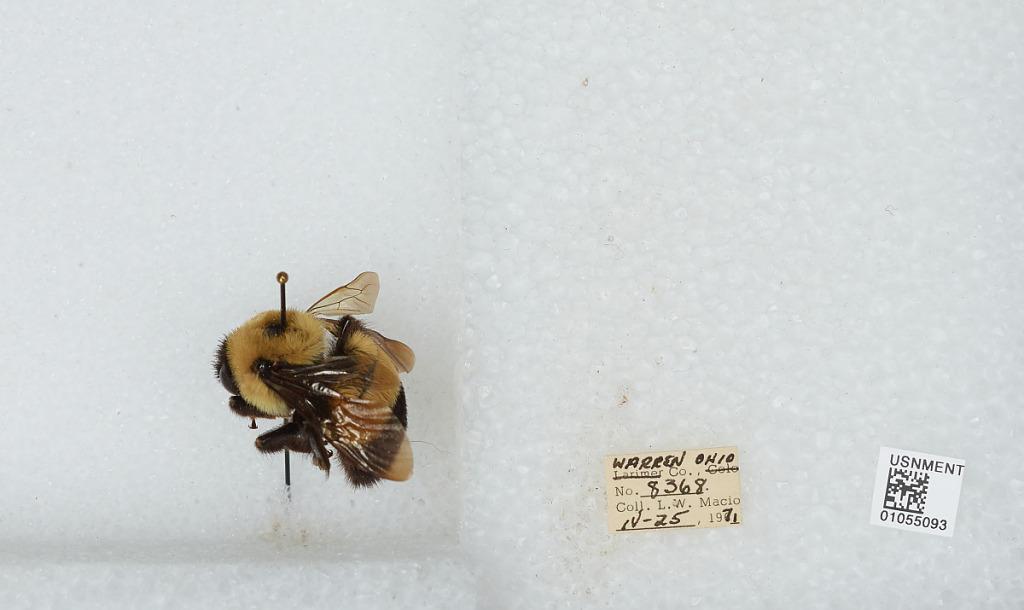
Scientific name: Bombus (Bombus) affinis Cresson
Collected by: L. Macior
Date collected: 1971-4-25
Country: United States
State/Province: Ohio
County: Warren
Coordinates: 39.4242, -84.1856